Artvin Province

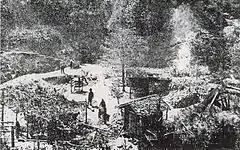
Hopa mines, 1900s

In addition to the ethnic Turks, the province is home to communities of Laz people and Hemshin peoples. Autochthonous Muslim Georgians form the majority in parts of Artvin Province east of the Çoruh River. Immigrant groups of Georgian origins, found scattered in Turkey are known as Chveneburi. In particular, there is a prominent community of Chveneburi Georgians many of them descendants of Muslim families from Georgia who migrated during the struggles between the Ottoman Empire and Russian Empire during the 19th century. With such diverse peoples, Artvin has a rich variety of folk song and dance (see Arifana and Kochari for examples of folk culture).